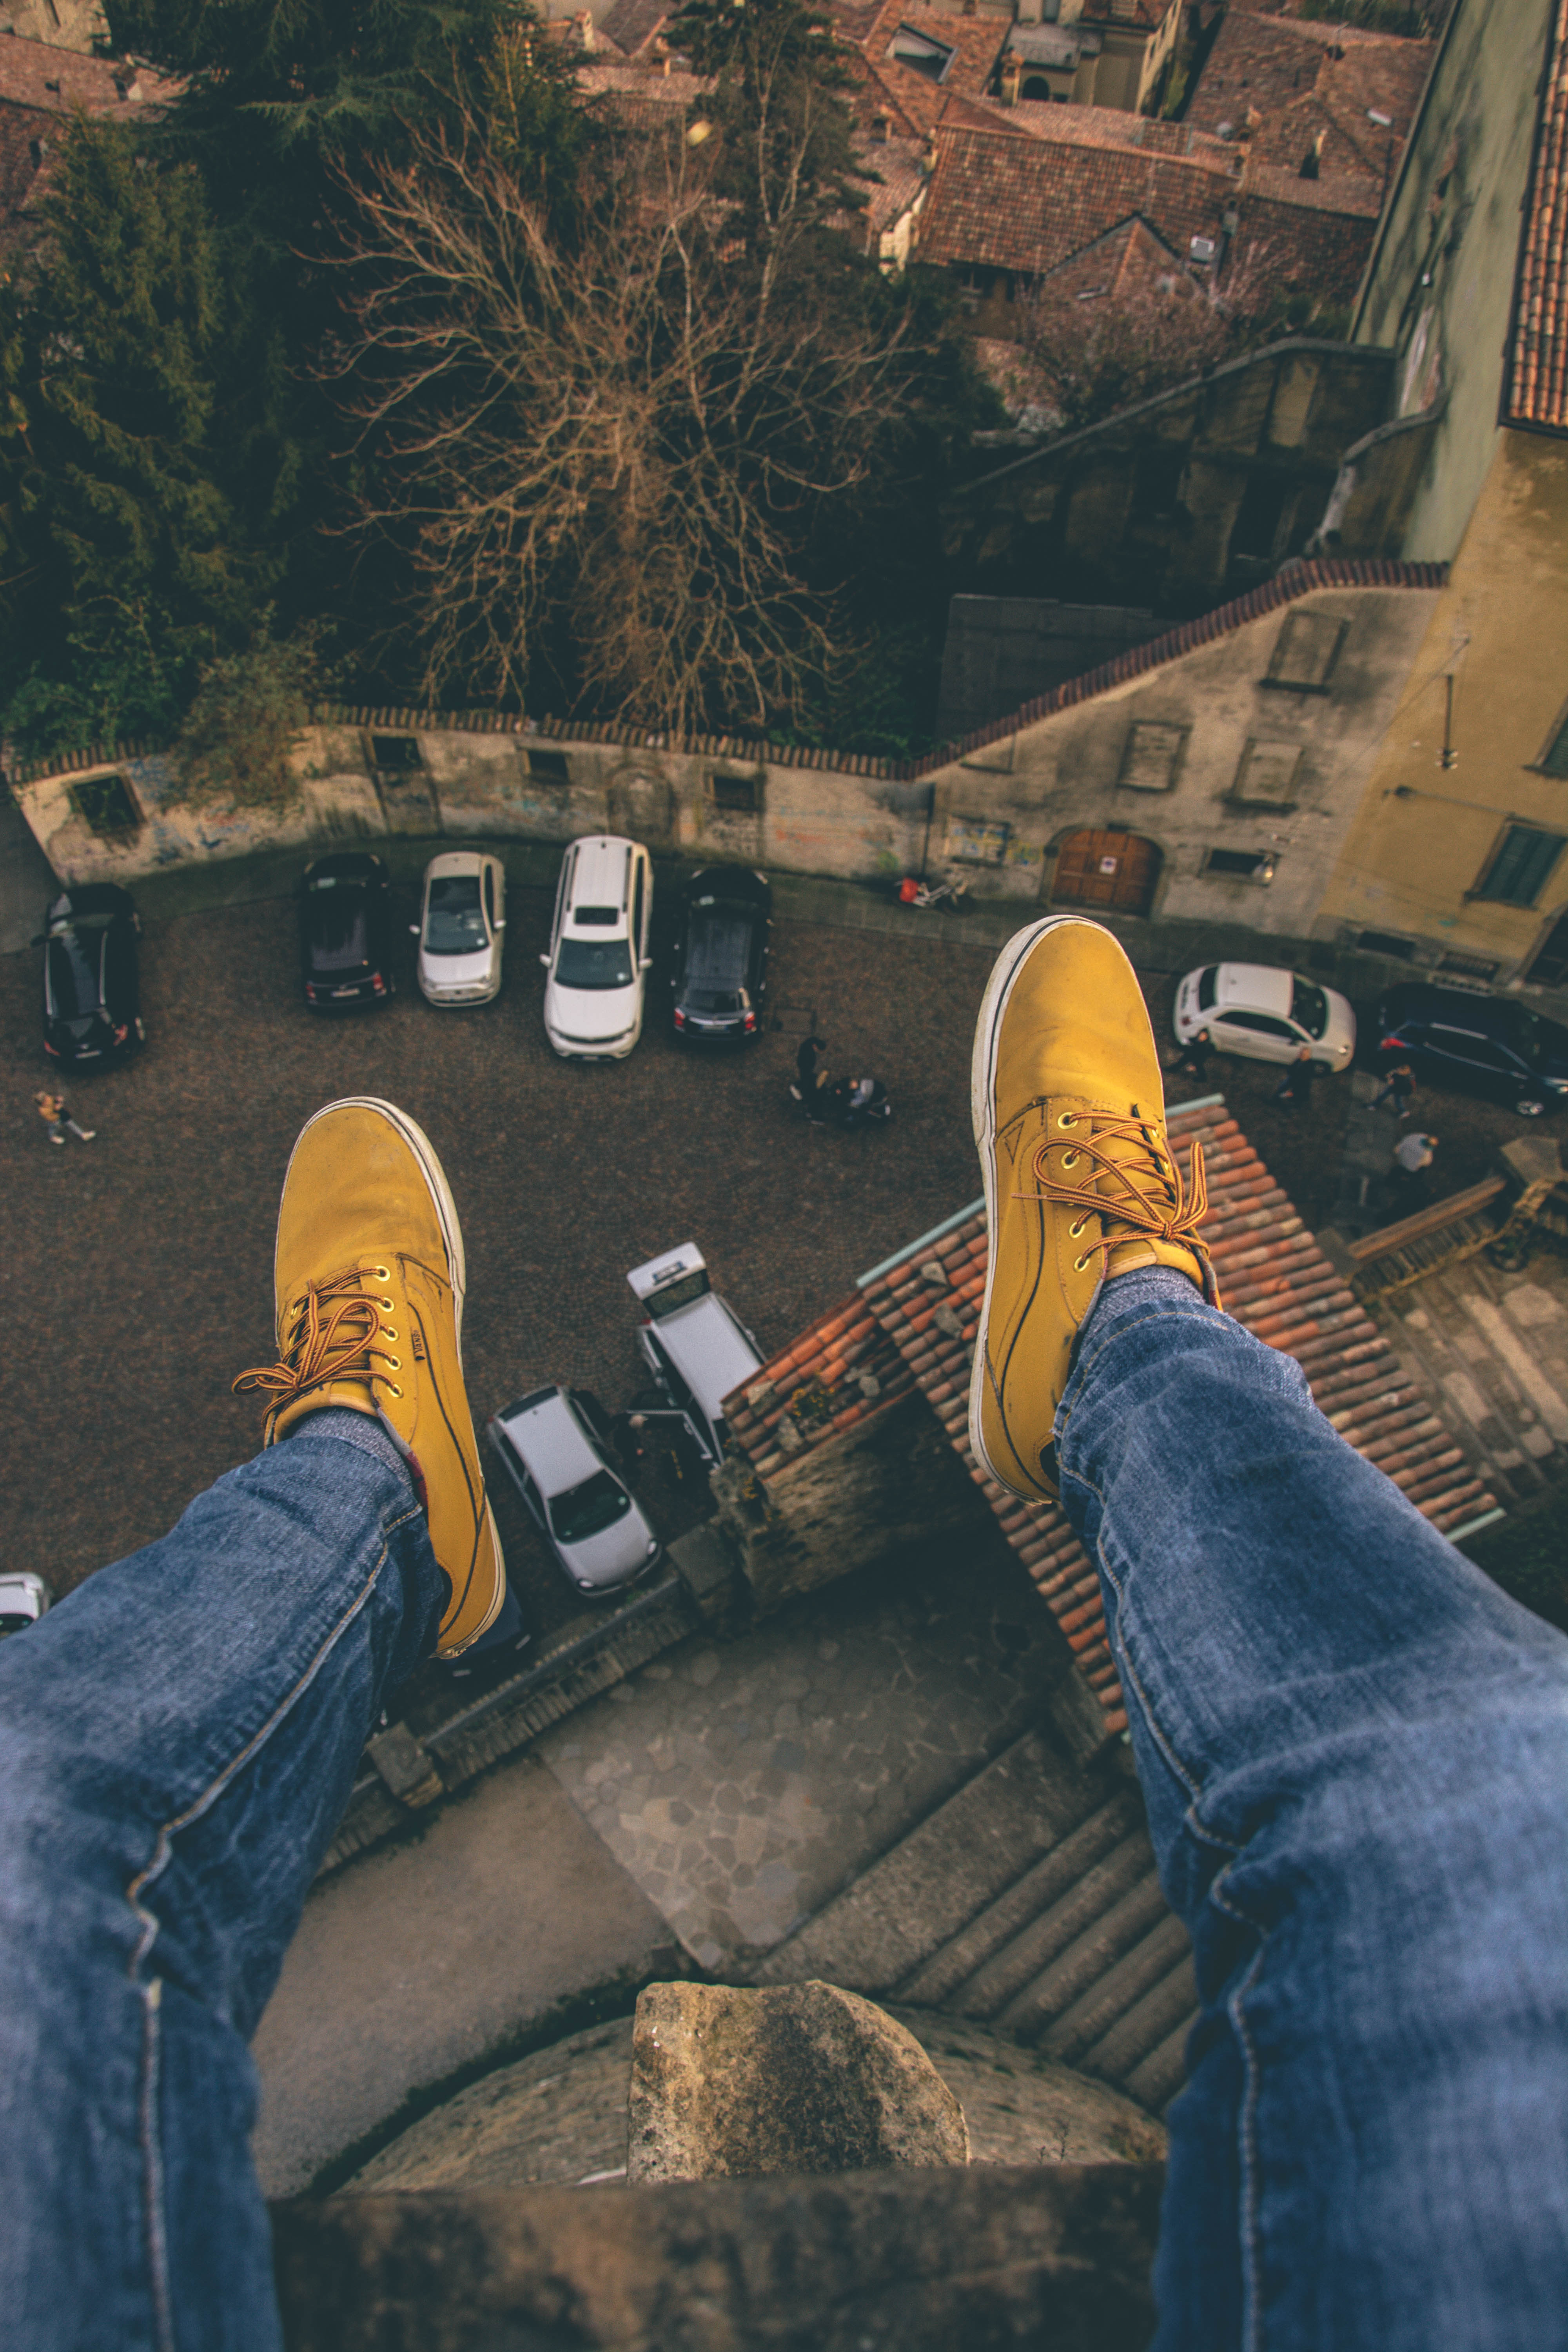
feet, color, car park, legs, photograph, dangling, screenshot, dangle